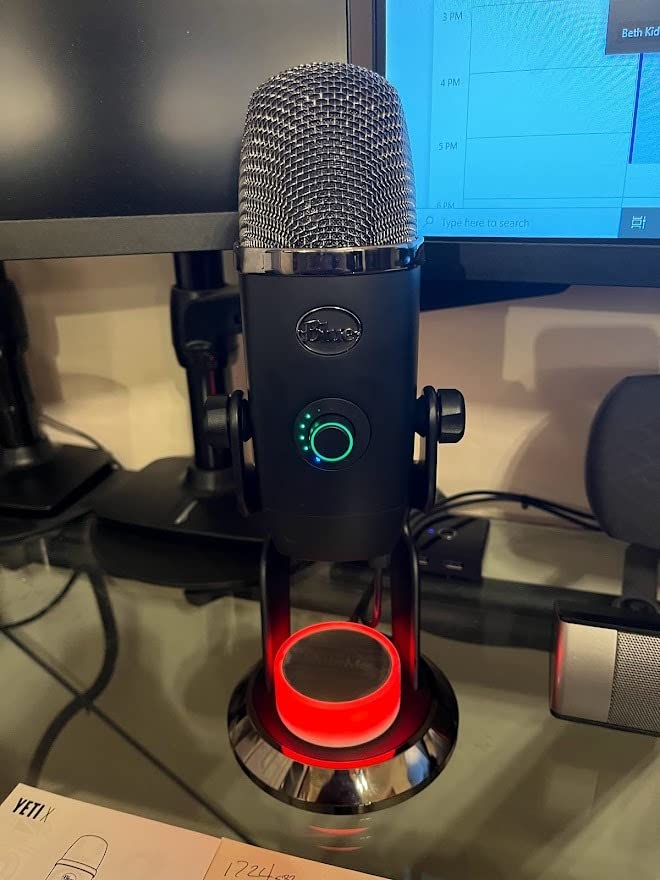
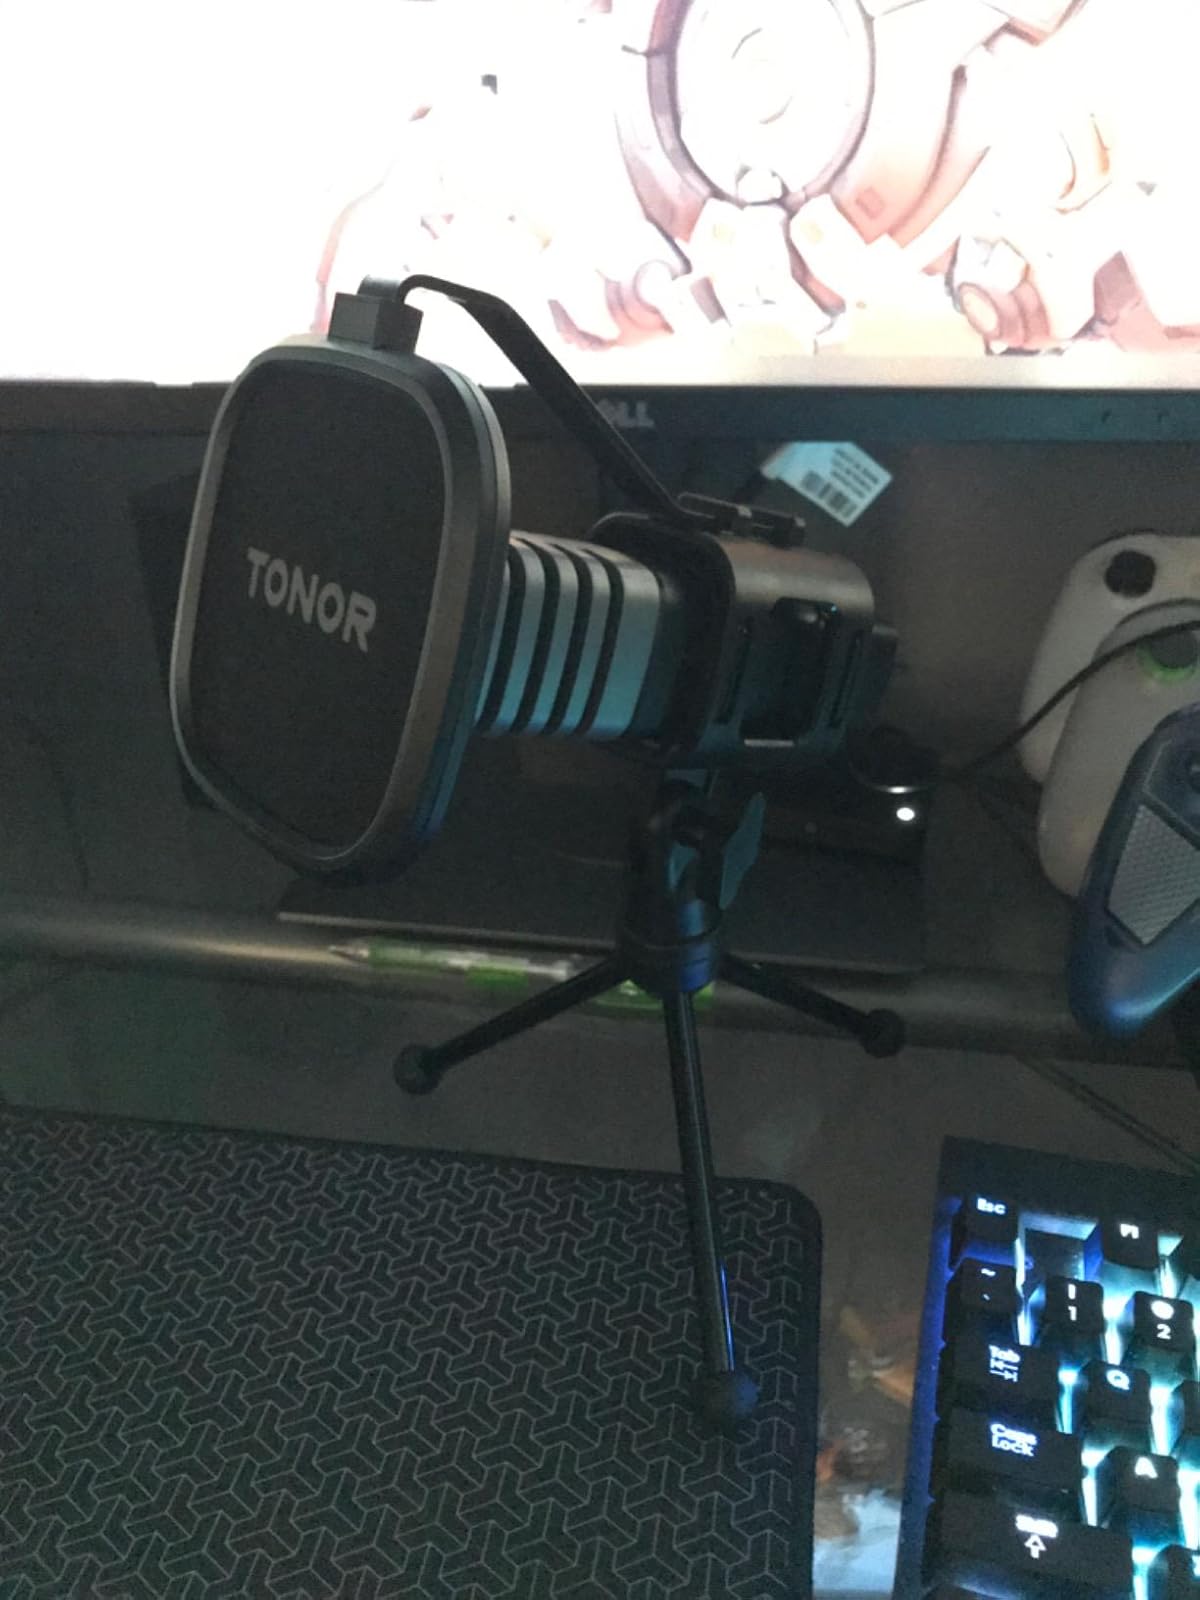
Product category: microphone
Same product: no